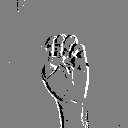
ASL letter: e